Fear Factor

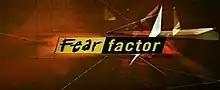
Fear Factor seasons 1–4 title card

Fear Factor is an American stunt/dare game show that first aired on NBC from 2001 to 2006 and was initially hosted by comedian and UFC commentator Joe Rogan. The show was adapted by Endemol USA from the original Dutch series titled "Now or Neverland".